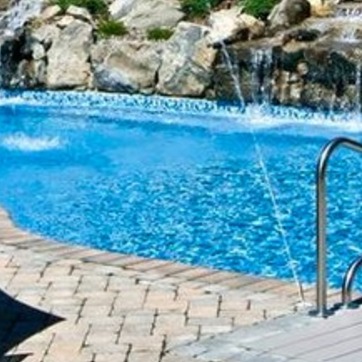
Material: water